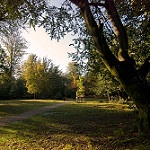
Label: forest